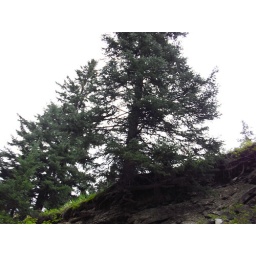
Tall trees in danger of falling free from the walls